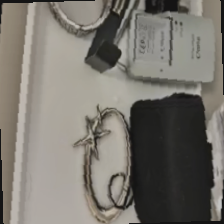
Label: has bracelet mod